Heaven

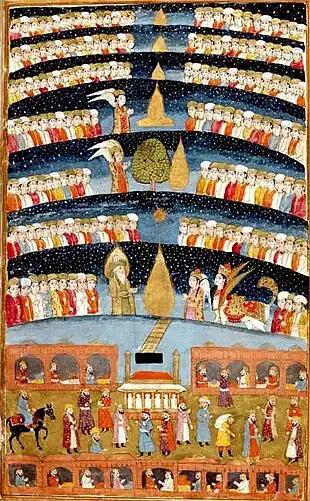
19th century Persian miniature depicting the artist's impression of heaven

Similar to Jewish traditions such as the Talmud, the Qur'an and Hadith frequently mention the existence of seven "samāwāt" (سماوات), the plural of "samāʾ" (سماء), meaning 'heaven, sky, celestial sphere', and cognate with Hebrew "shamāyim" (שמים). Some of the verses in the Qur'an mentioning the "samaawat" are , and . Sidrat al-Muntaha, a large enigmatic Lote tree, marks the end of the seventh heaven and the utmost extremity for all of God's creatures and heavenly knowledge.